Sports car

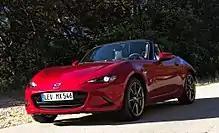
Mazda MX-5, one of the world's best-selling sports cars

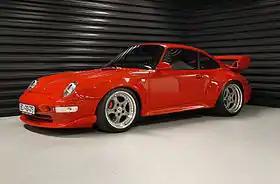
1996 Porsche 911 GT2, a model homologated for sports car racing

A sports car is a type of automobile that is designed with an emphasis on dynamic performance, such as handling, acceleration, top speed, the thrill of driving, and racing capability. Sports cars originated in Europe in the early 1910s and are currently produced by many manufacturers around the world.